Astrology

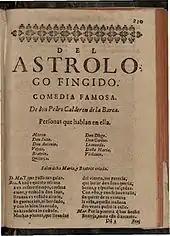
Title page of Calderón de la Barca's "Astrologo Fingido", Madrid, 1641

The scientific community rejects astrology as having no explanatory power for describing the universe, and considers it a pseudoscience. Scientific testing of astrology has been conducted, and no evidence has been found to support any of the premises or purported effects outlined in astrological traditions. There is no proposed mechanism of action by which the positions and motions of stars and planets could affect people and events on Earth that does not contradict basic and well understood aspects of biology and physics. Those who have faith in astrology have been characterised by scientists including Bart J. Bok as doing so "...in spite of the fact that there is no verified scientific basis for their beliefs, and indeed that there is strong evidence to the contrary".